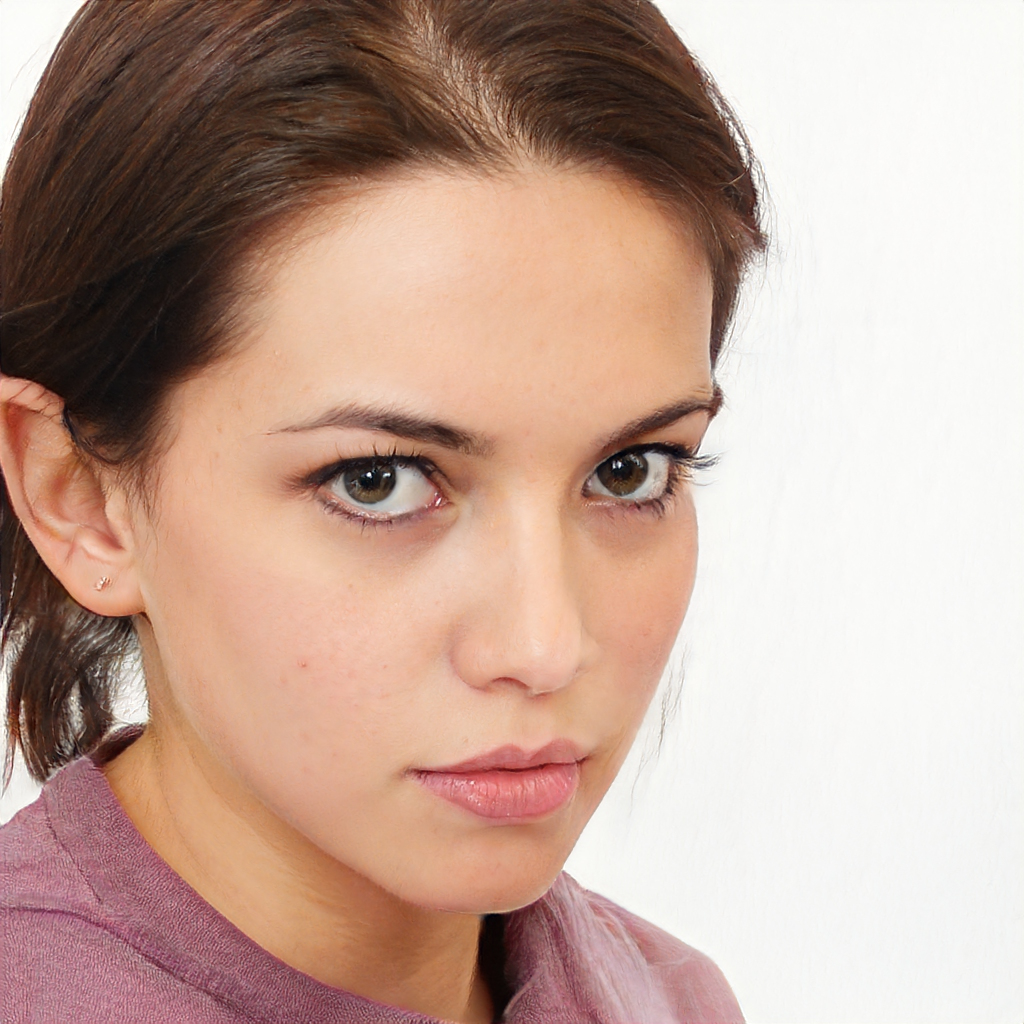
Portrait style: Real Portrait